Epsom

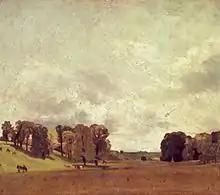
"View at Epsom" (1809) by John Constable

Epsom is divided between five wards, each of which elects three councillors to Epsom and Ewell Borough Council. The five wards are: "Stamford", "Court", "Town", "College" and "Woodcote".